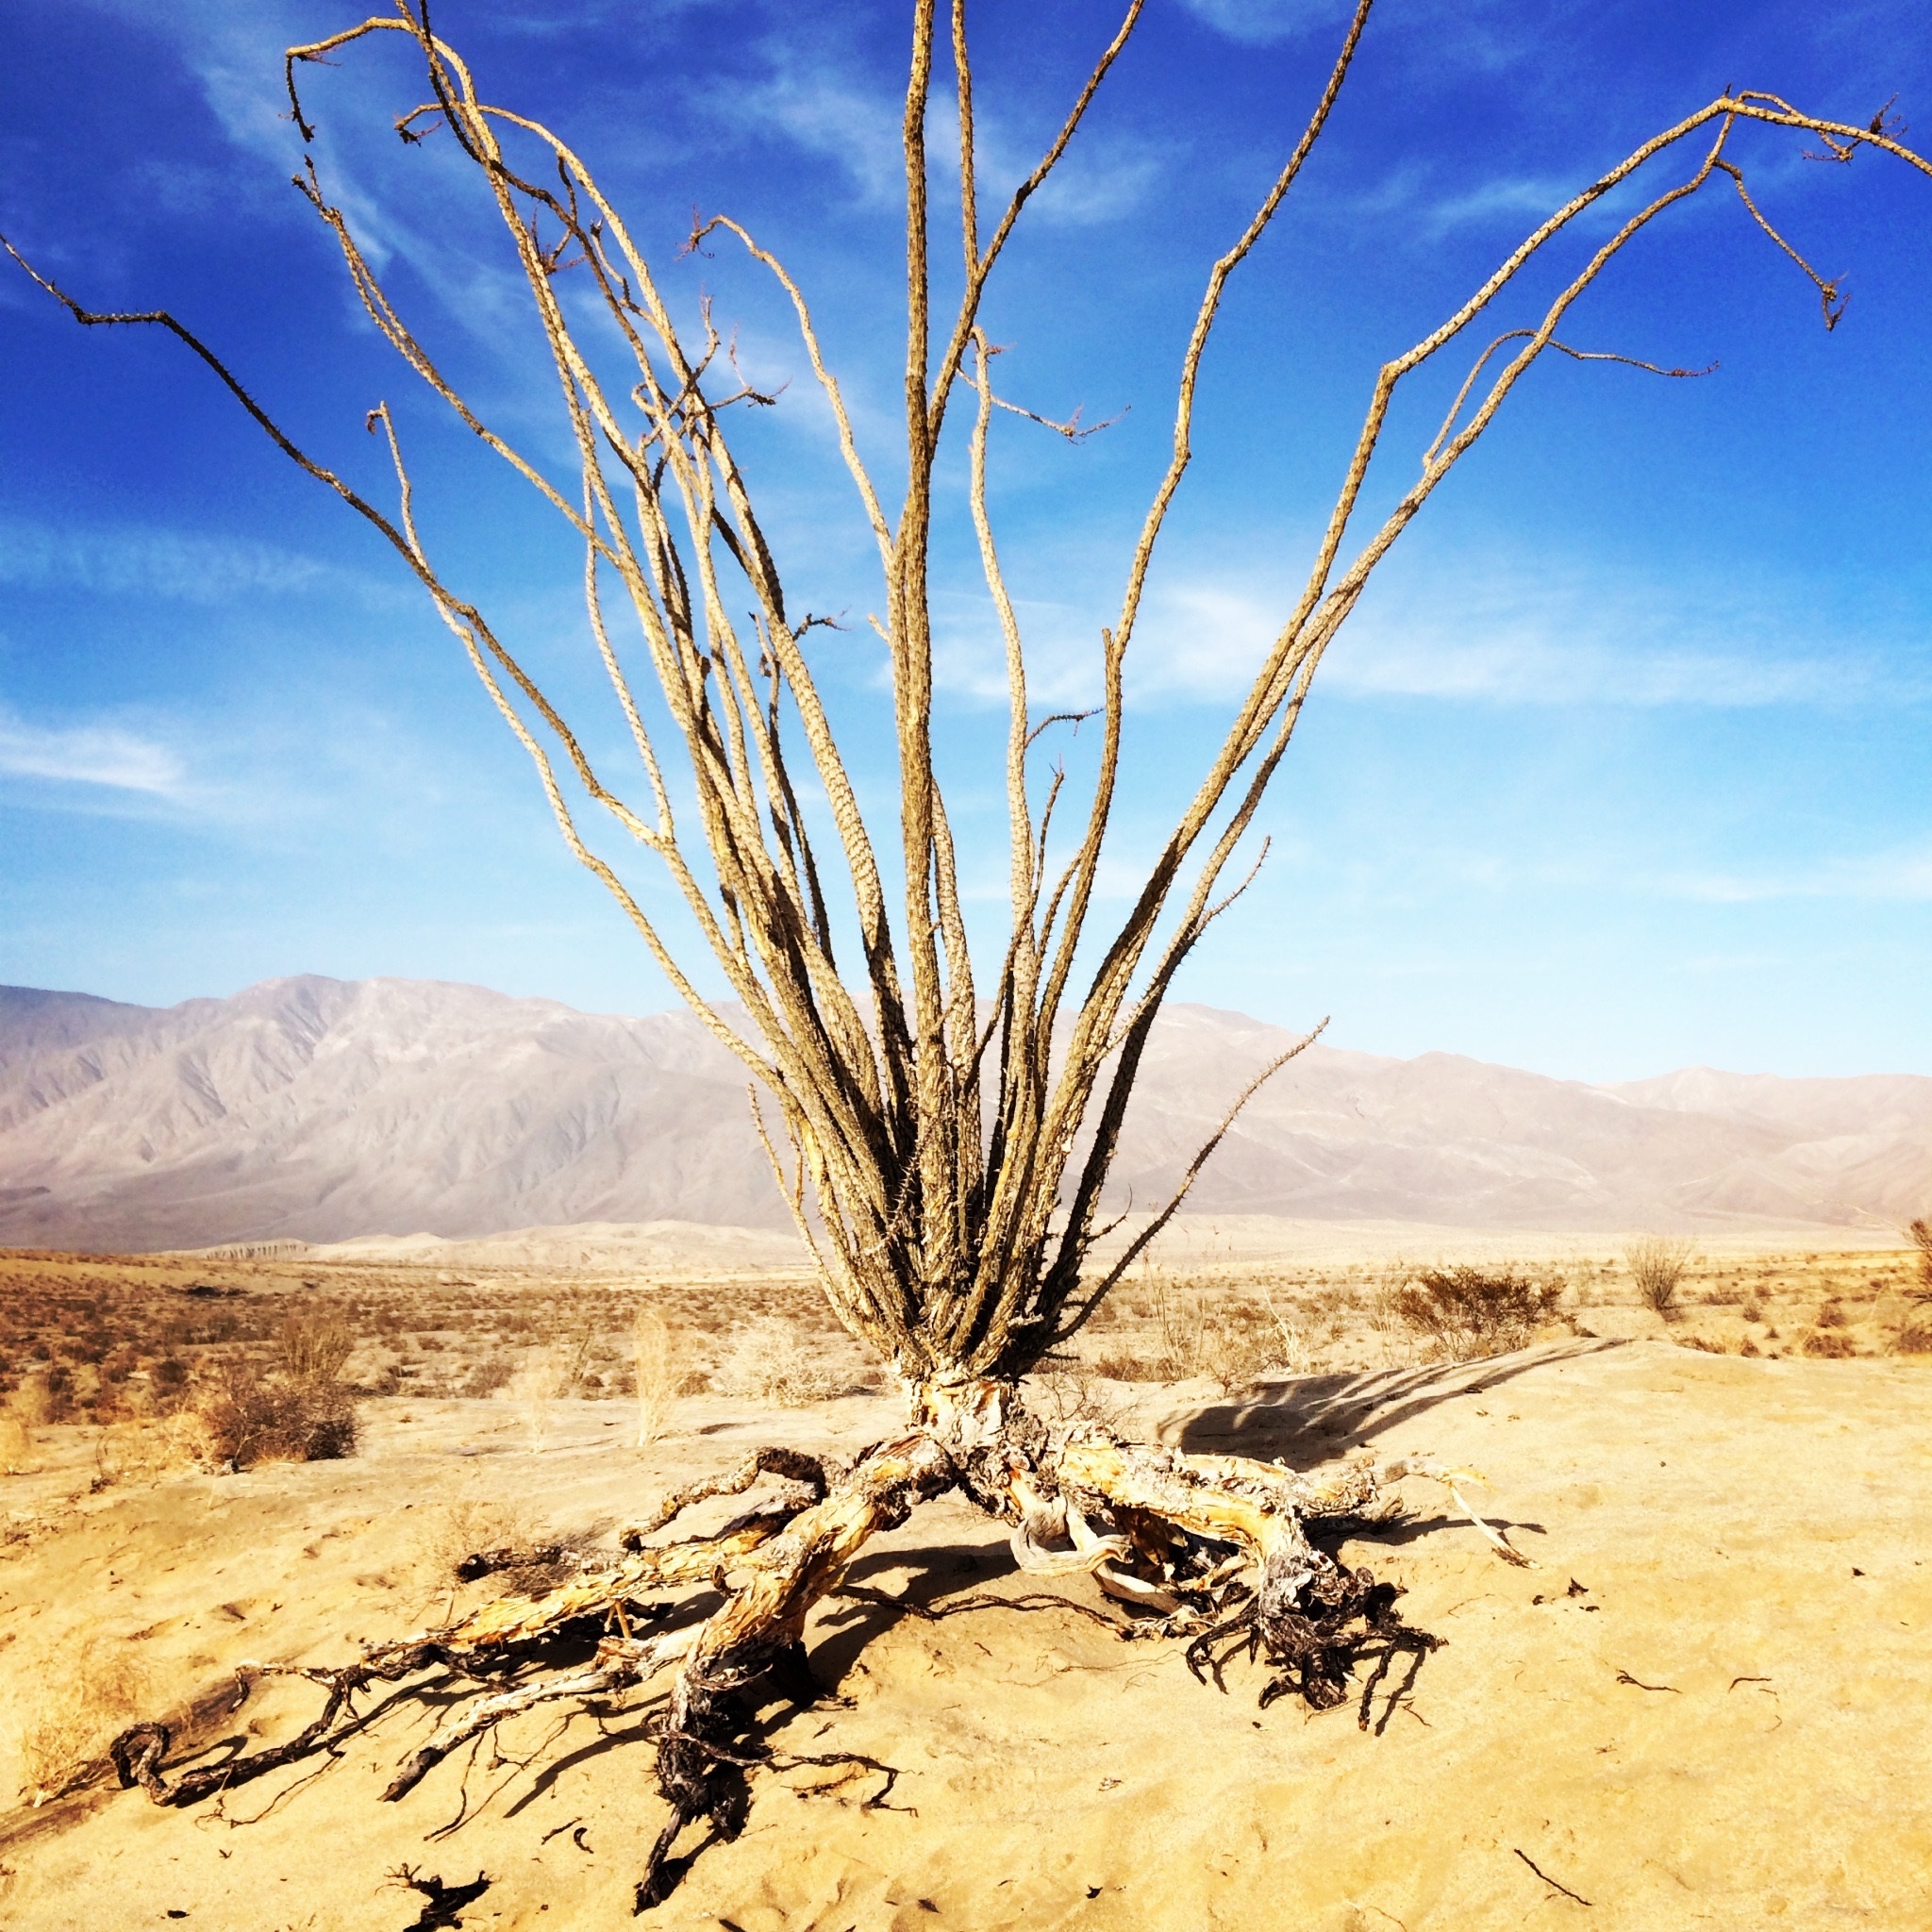
landscape, tree, grass, sand, plant, sky, prairie, desert, soil, savanna, plain, grassland, plateau, habitat, ecosystem, sahara, wadi, steppe, landform, erg, natural environment, geographical feature, aeolian landform, grass family